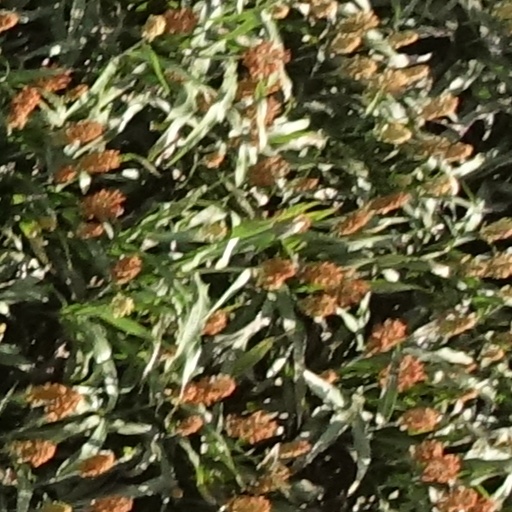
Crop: sorghum